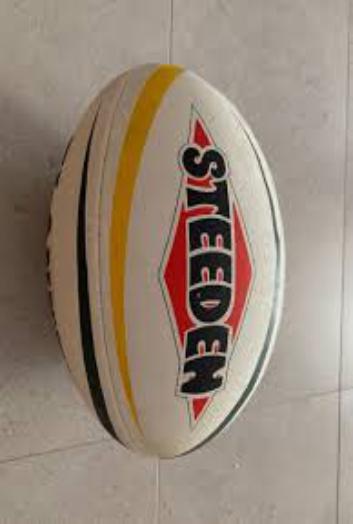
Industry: Sports